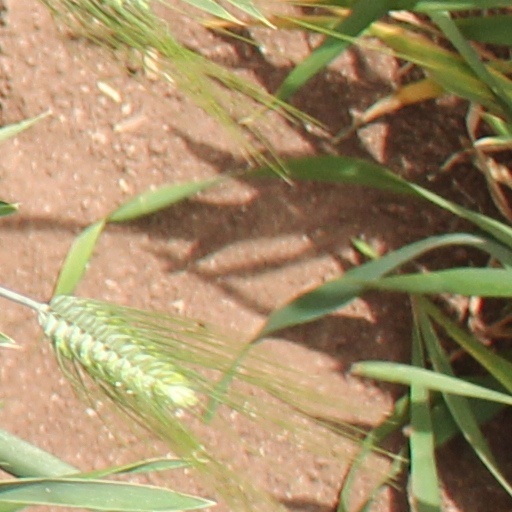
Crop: wheat